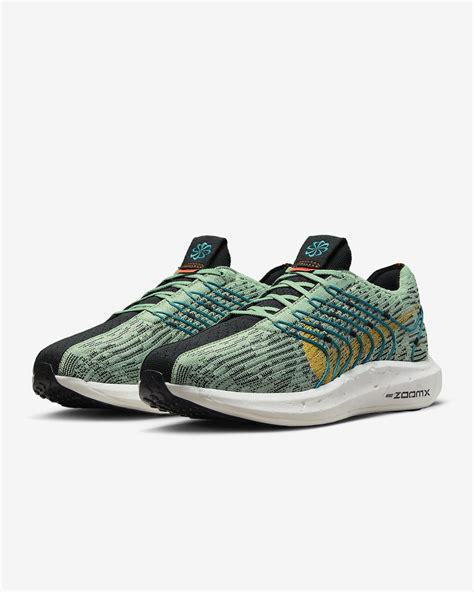
Brand: Nike
Model: Pegasus Turbo Next Nature